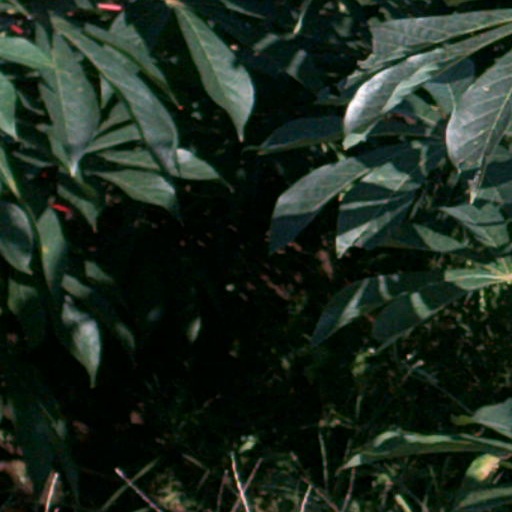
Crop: cassava